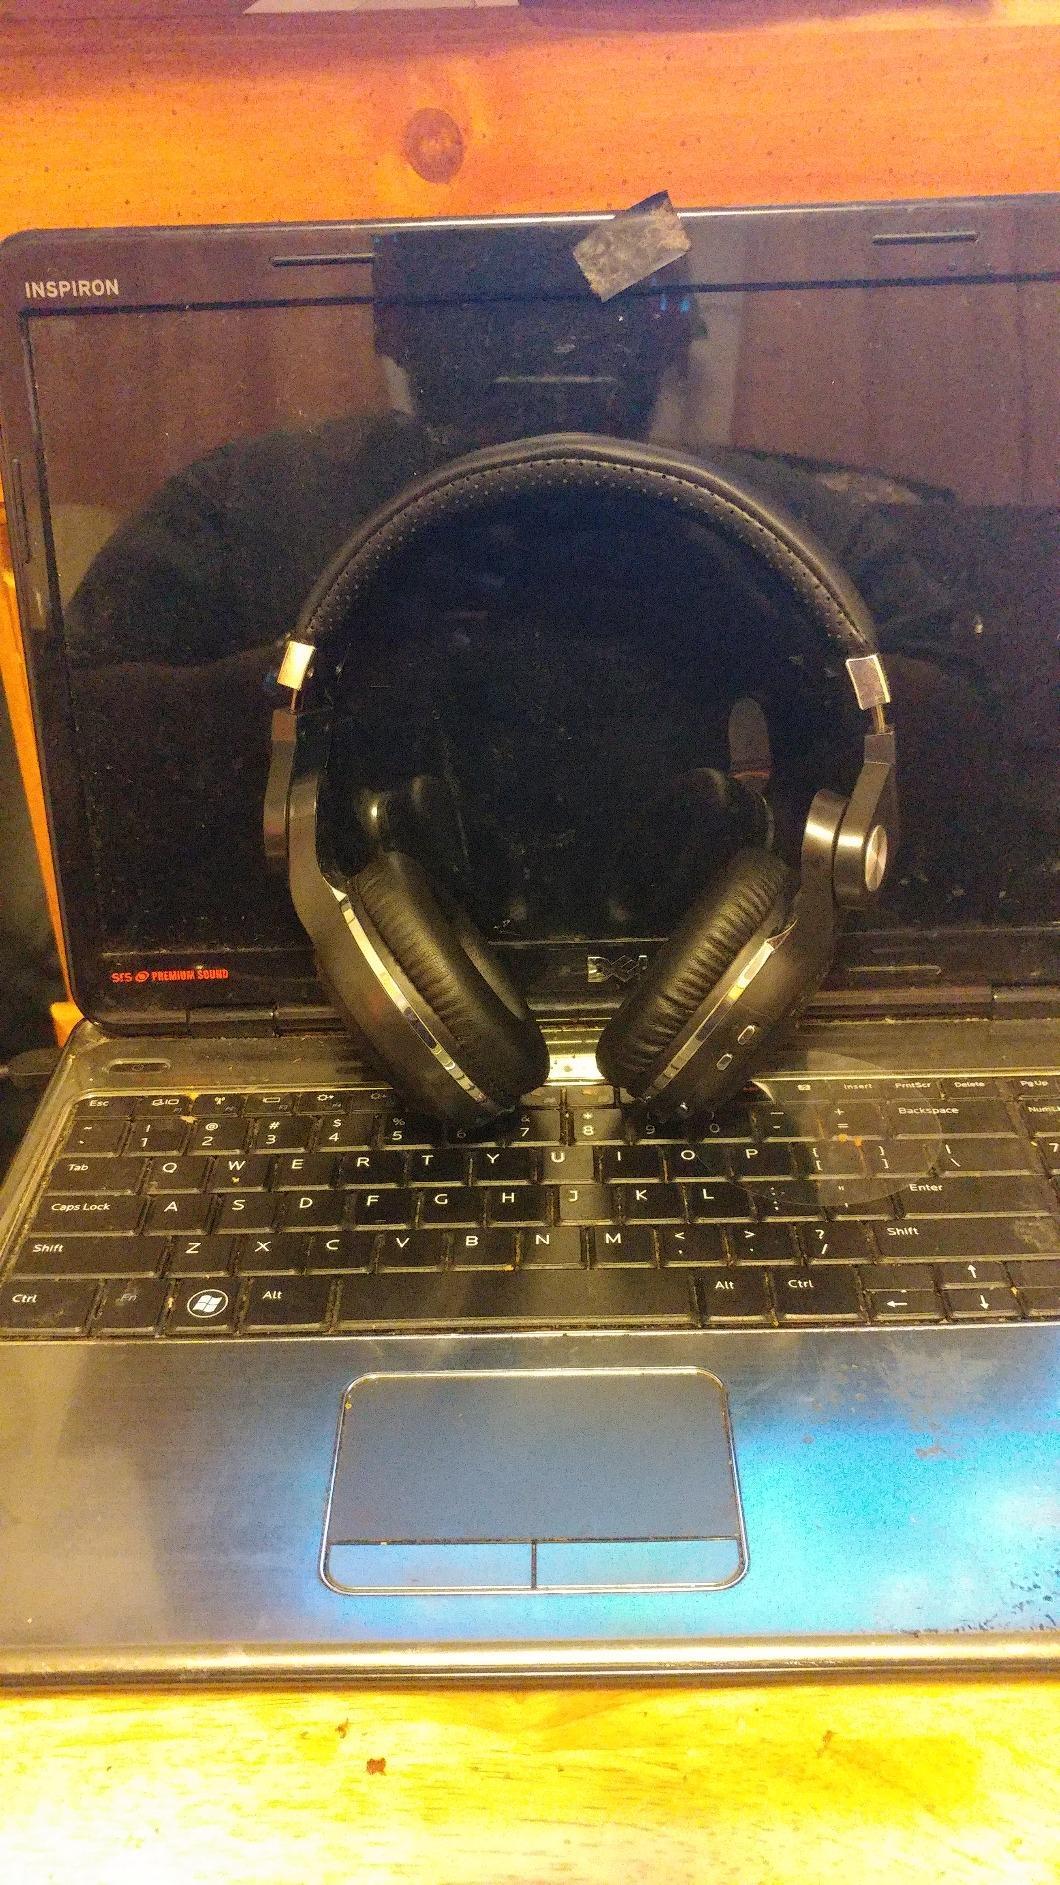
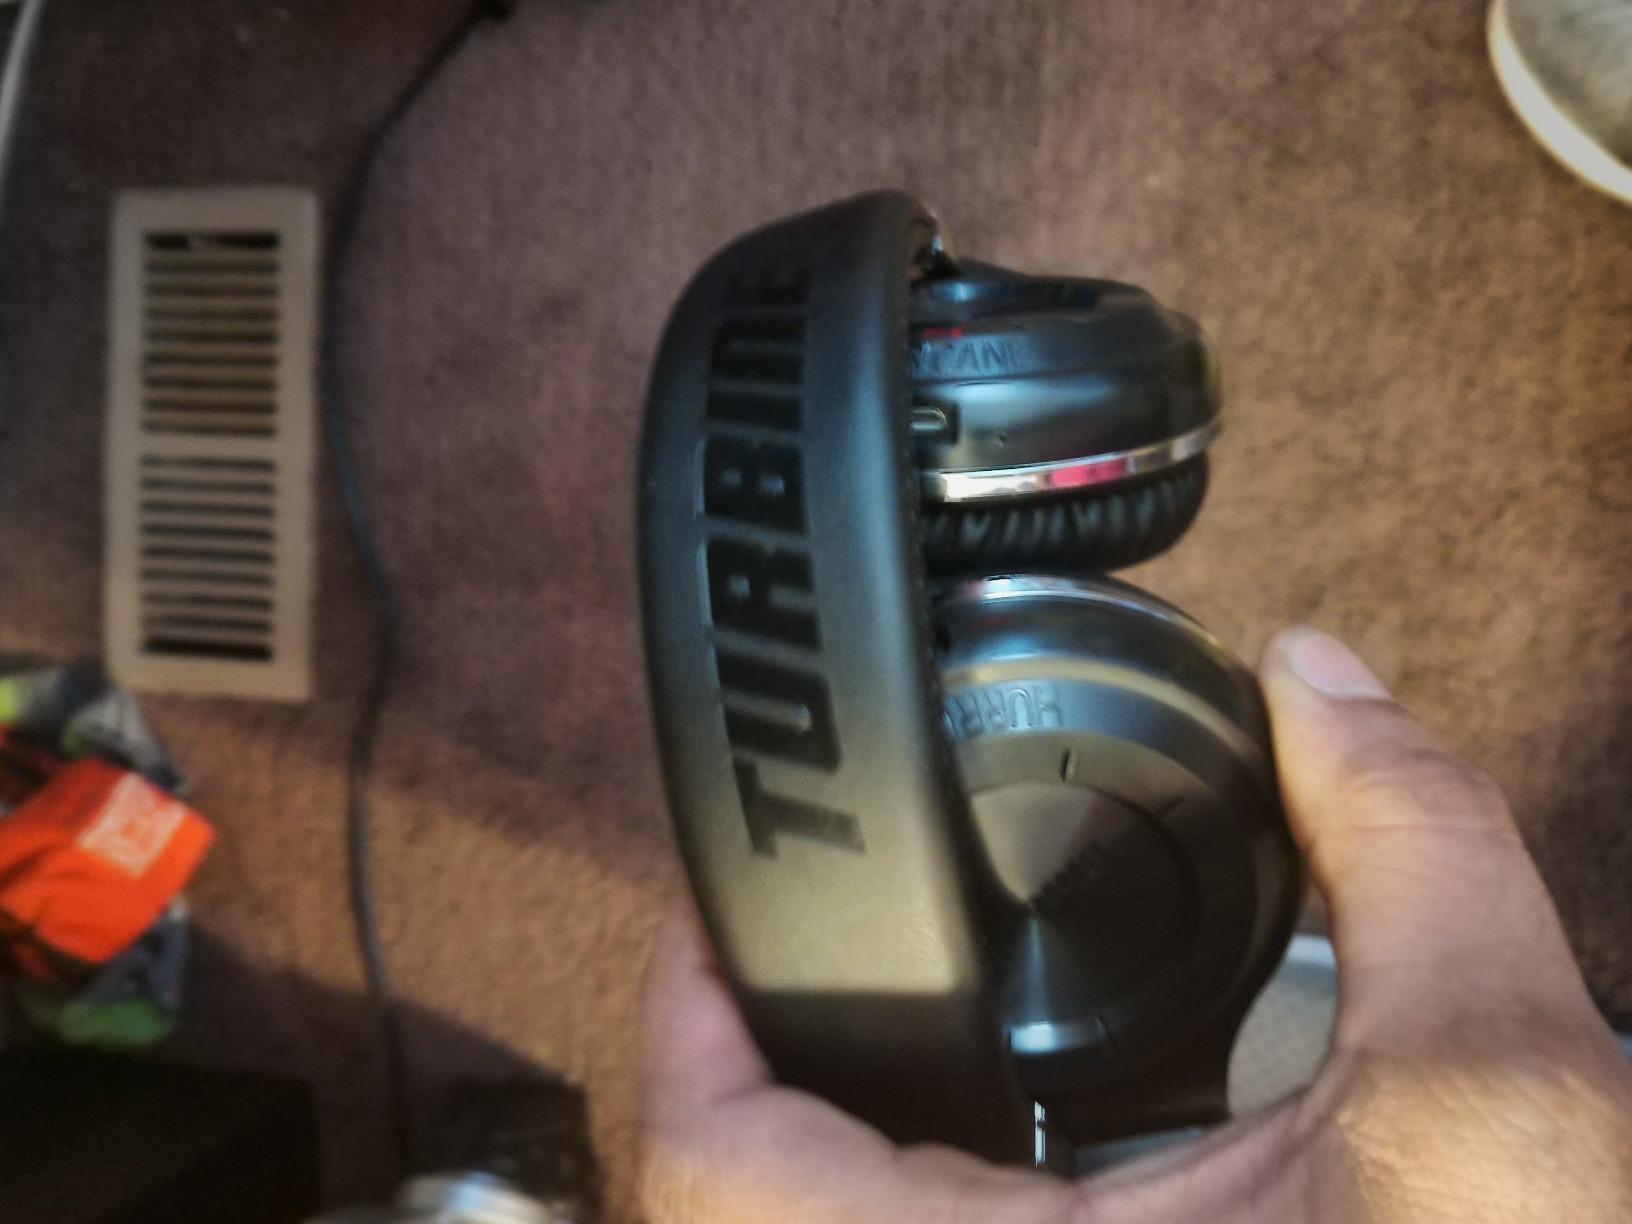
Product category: headphones
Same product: yes